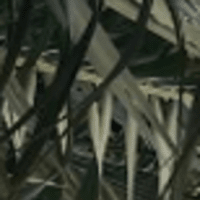
Label: Healthy sample